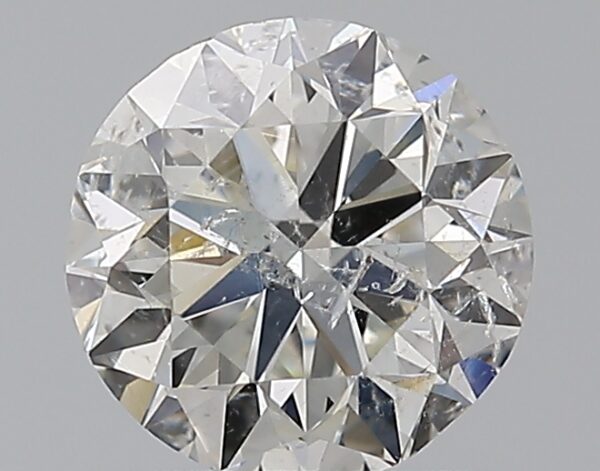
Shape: round
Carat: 1
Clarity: SI2
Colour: G
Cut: VG
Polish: EX
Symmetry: VG
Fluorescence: N
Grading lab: IGI
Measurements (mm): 6.23 x 6.16 x 3.98